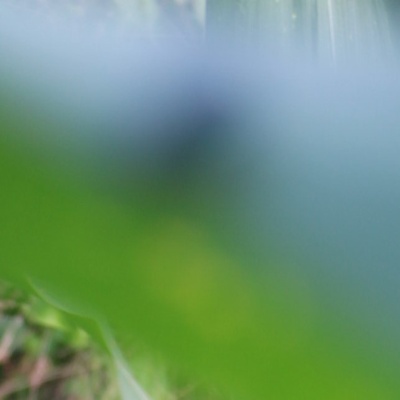
Crop: Maize
Condition: leaf beetle